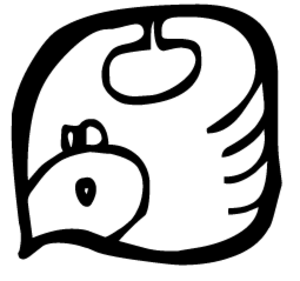
Tzolk'in
Tzolk'in er det navn, som forskere har givet til den 260-dages kalender, som stammer fra den præcolumbianske mayakultur i Mellemamerika. Tzolk'in bruges stadig af visse mayastammer i højlandet i Guatemala.